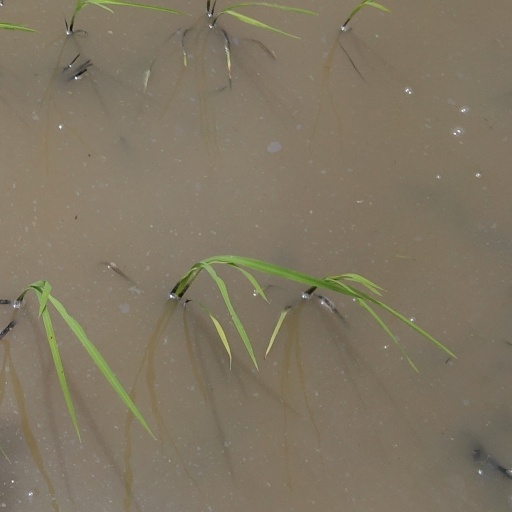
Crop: rice